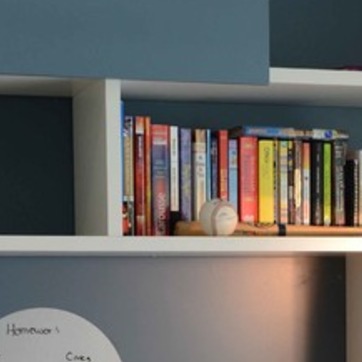
Material: paper